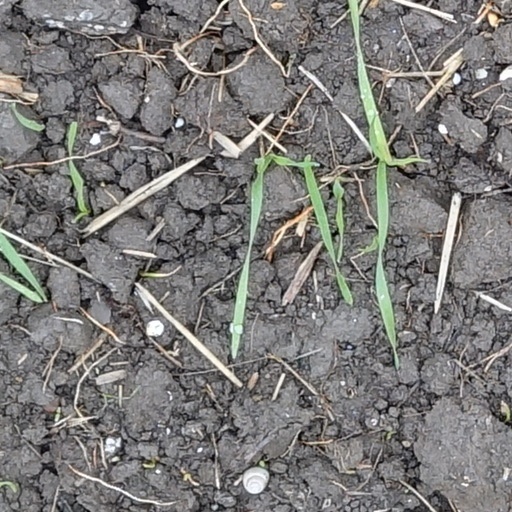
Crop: wheat